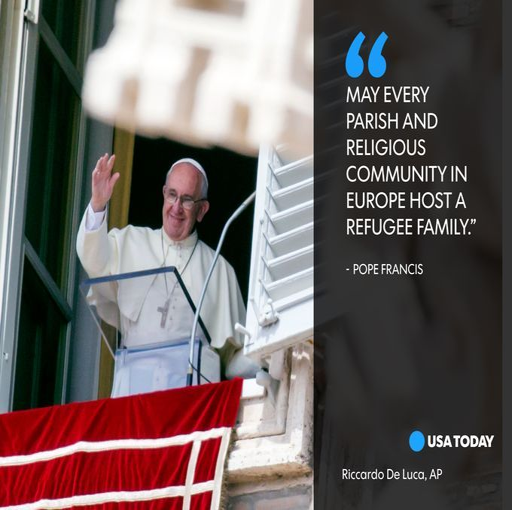
religious leader has spoken about everything